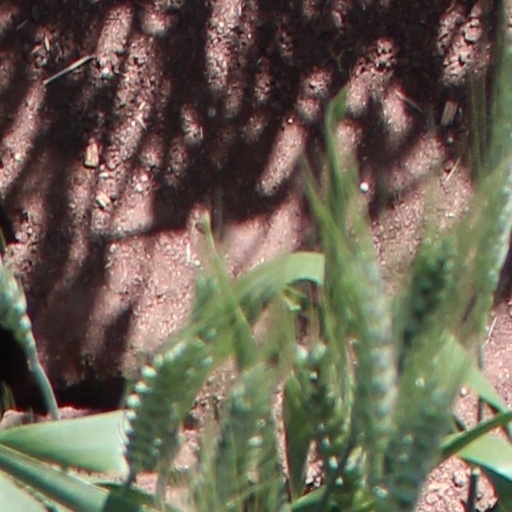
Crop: wheat